Lonesome Corners

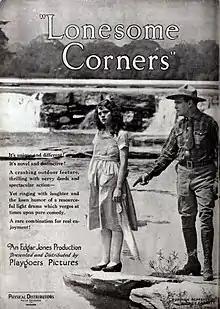

Lonesome Corners is a 1922 American silent comedy drama film directed by Edgar Jones and starring Jones, Edna May Sperl, Henry Van Bousen and Lillian Lorraine.